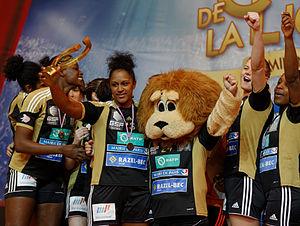
Angélique Spincer, née le 25 juin 1984 à Orsay, est une ancienne handballeuse internationale française, évoluant au poste de demi-centre et d'ailière gauche. Elle est la fille de l'ancien gardien de but handballeur Maxime Spincer, le premier Réunionnais à avoir rejoint l'élite dans les années 1980. Elle entraine désormais le club de Plan-de-Cuques en Division 1, à partir de la saison 2020-2021.